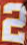
Number: 2